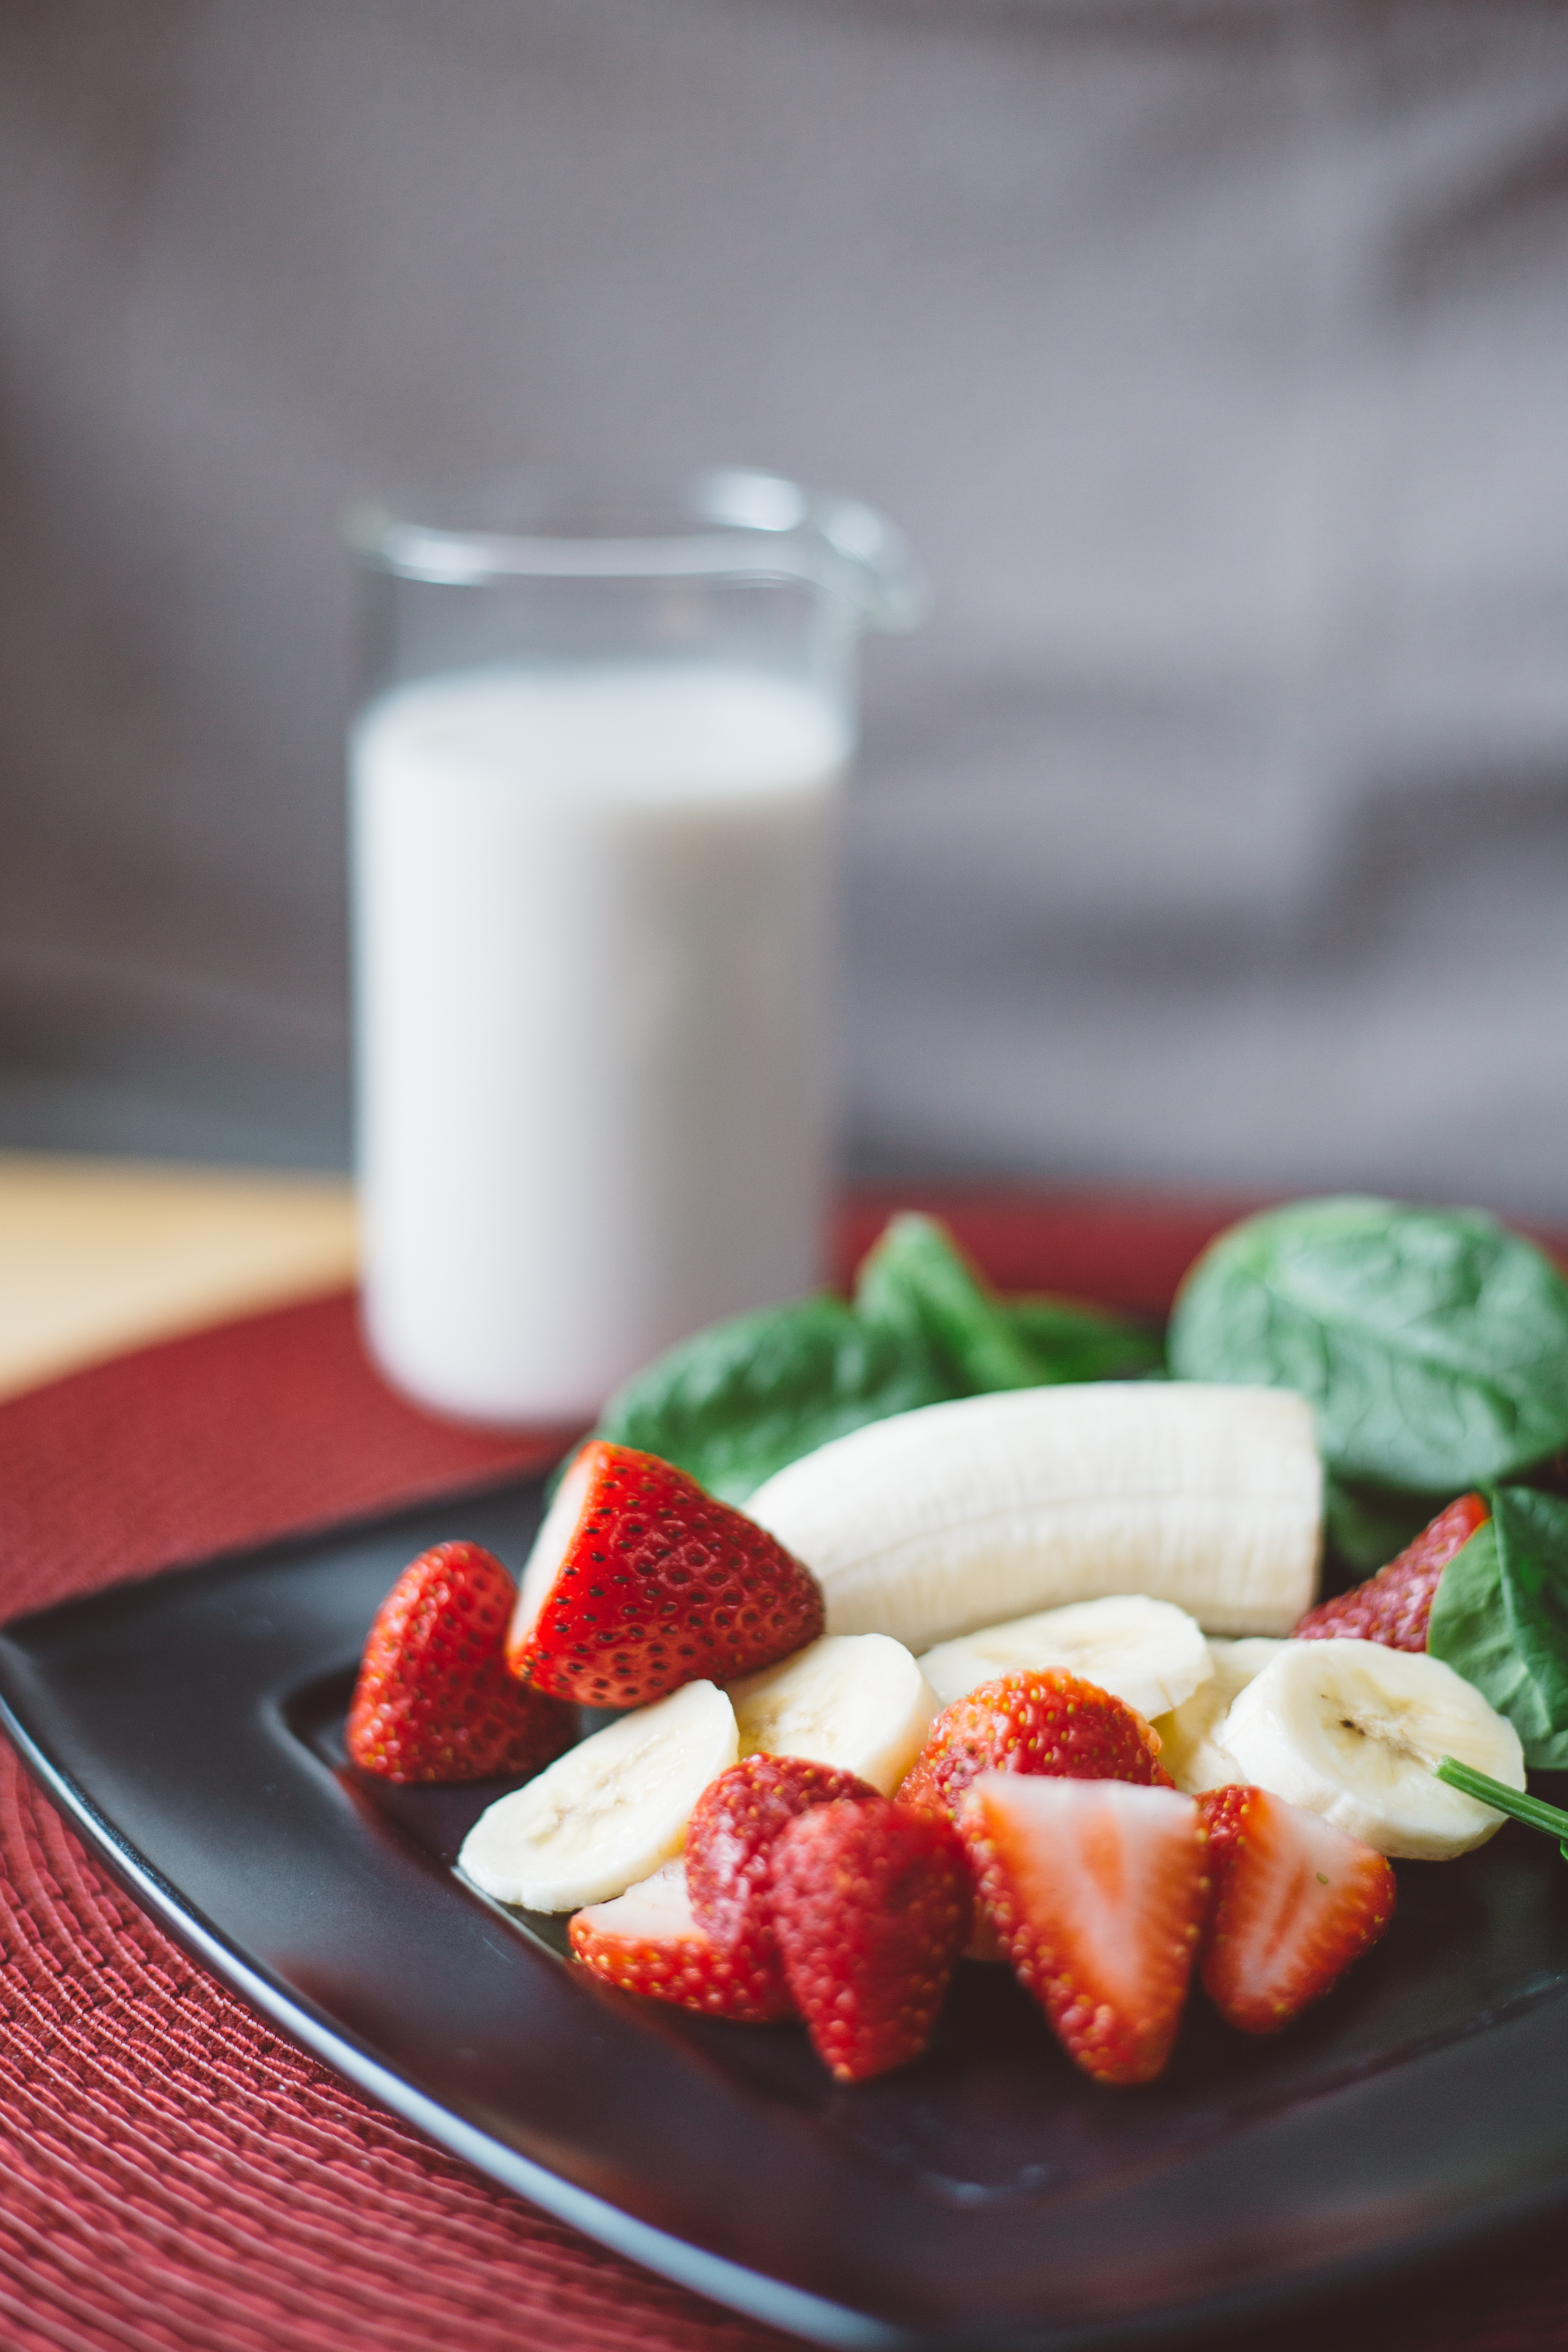
fruit, dish, meal, food, produce, plate, banana, breakfast, milk, dessert, dairy product, strawberry, jug, strawberries, flavor